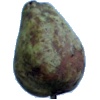
Label: Pear Stone 1